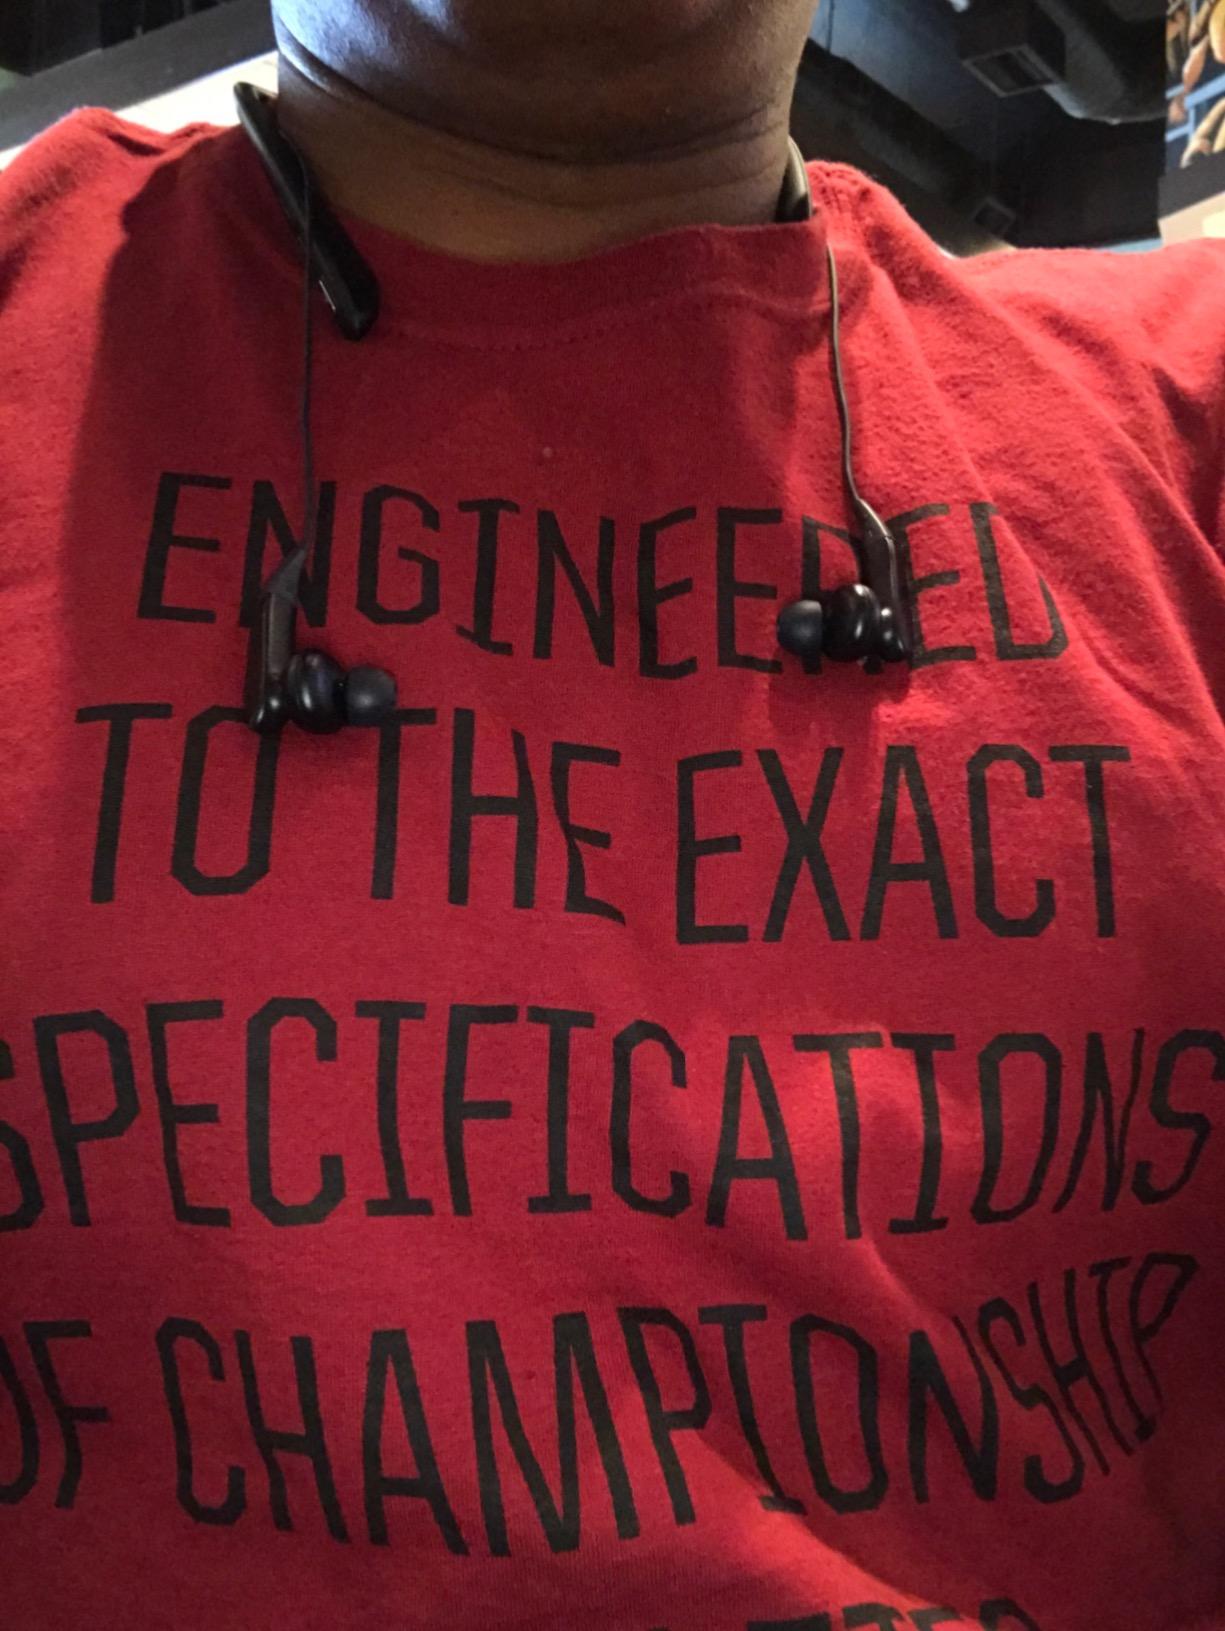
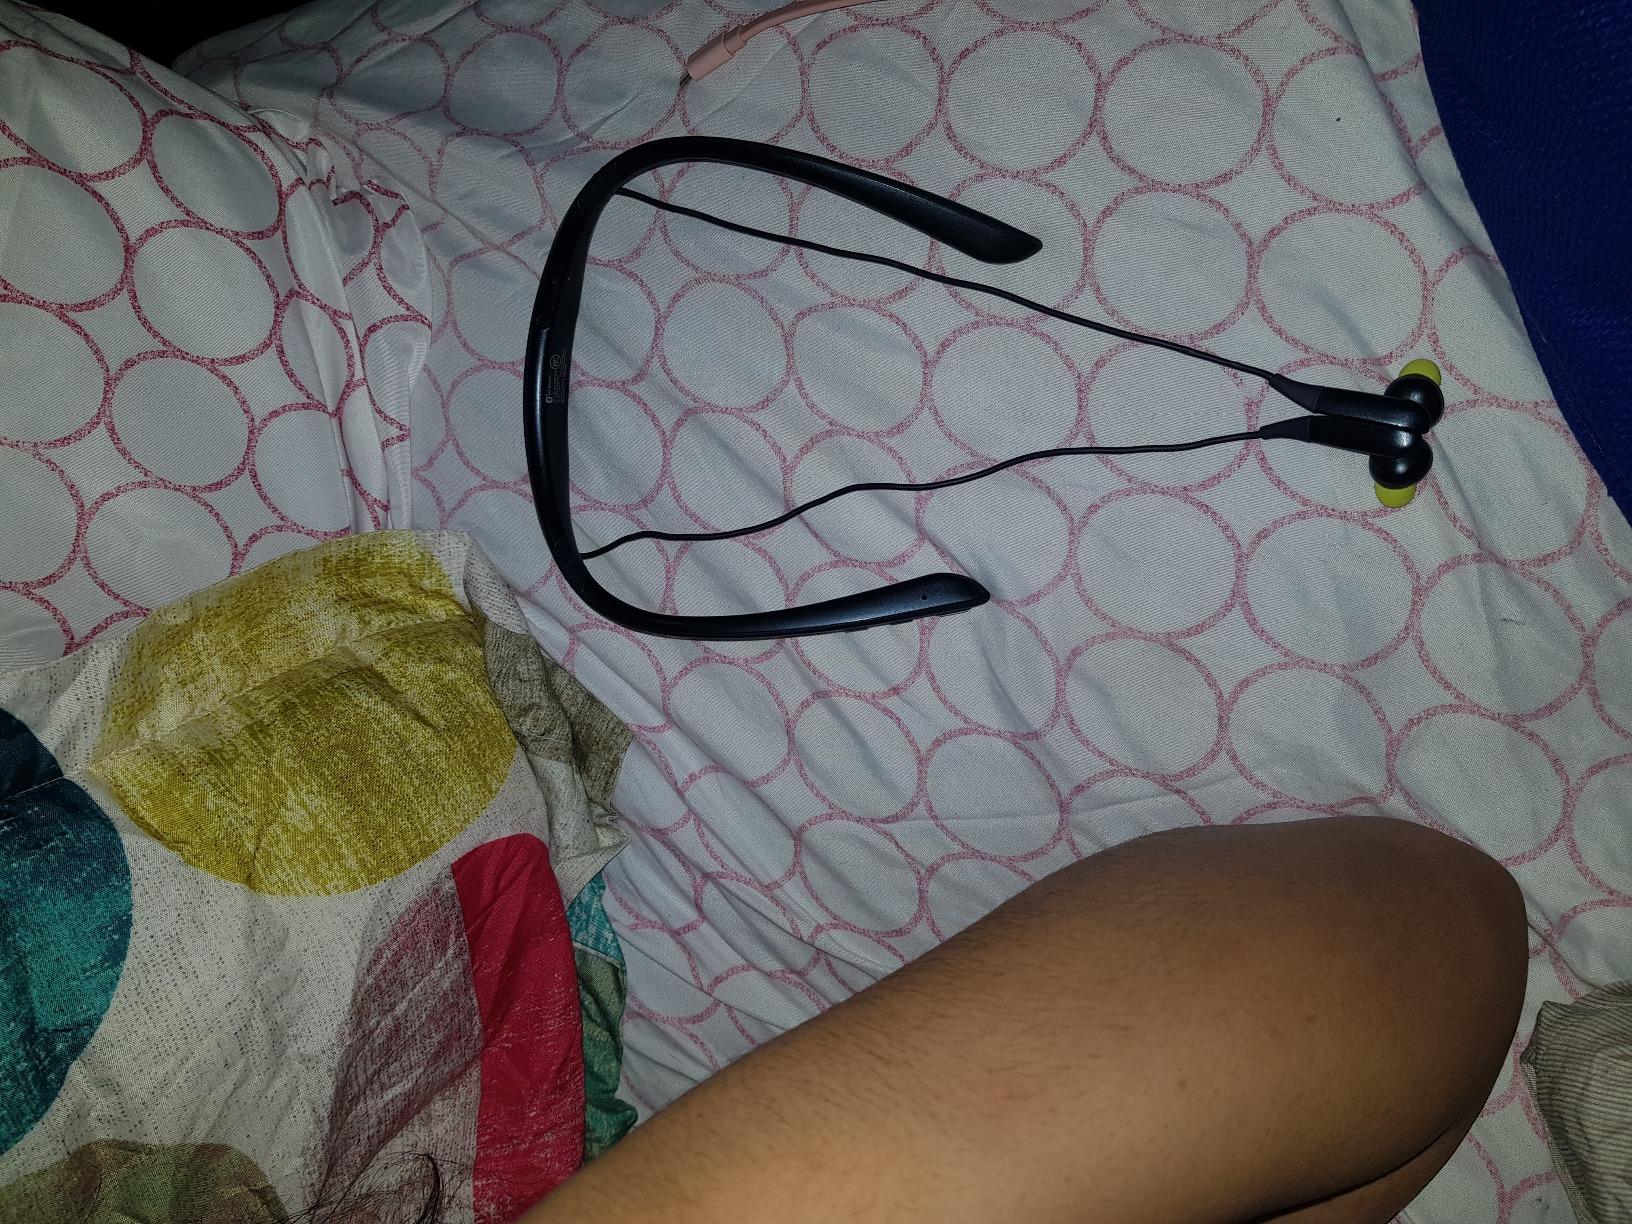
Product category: headphones
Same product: yes